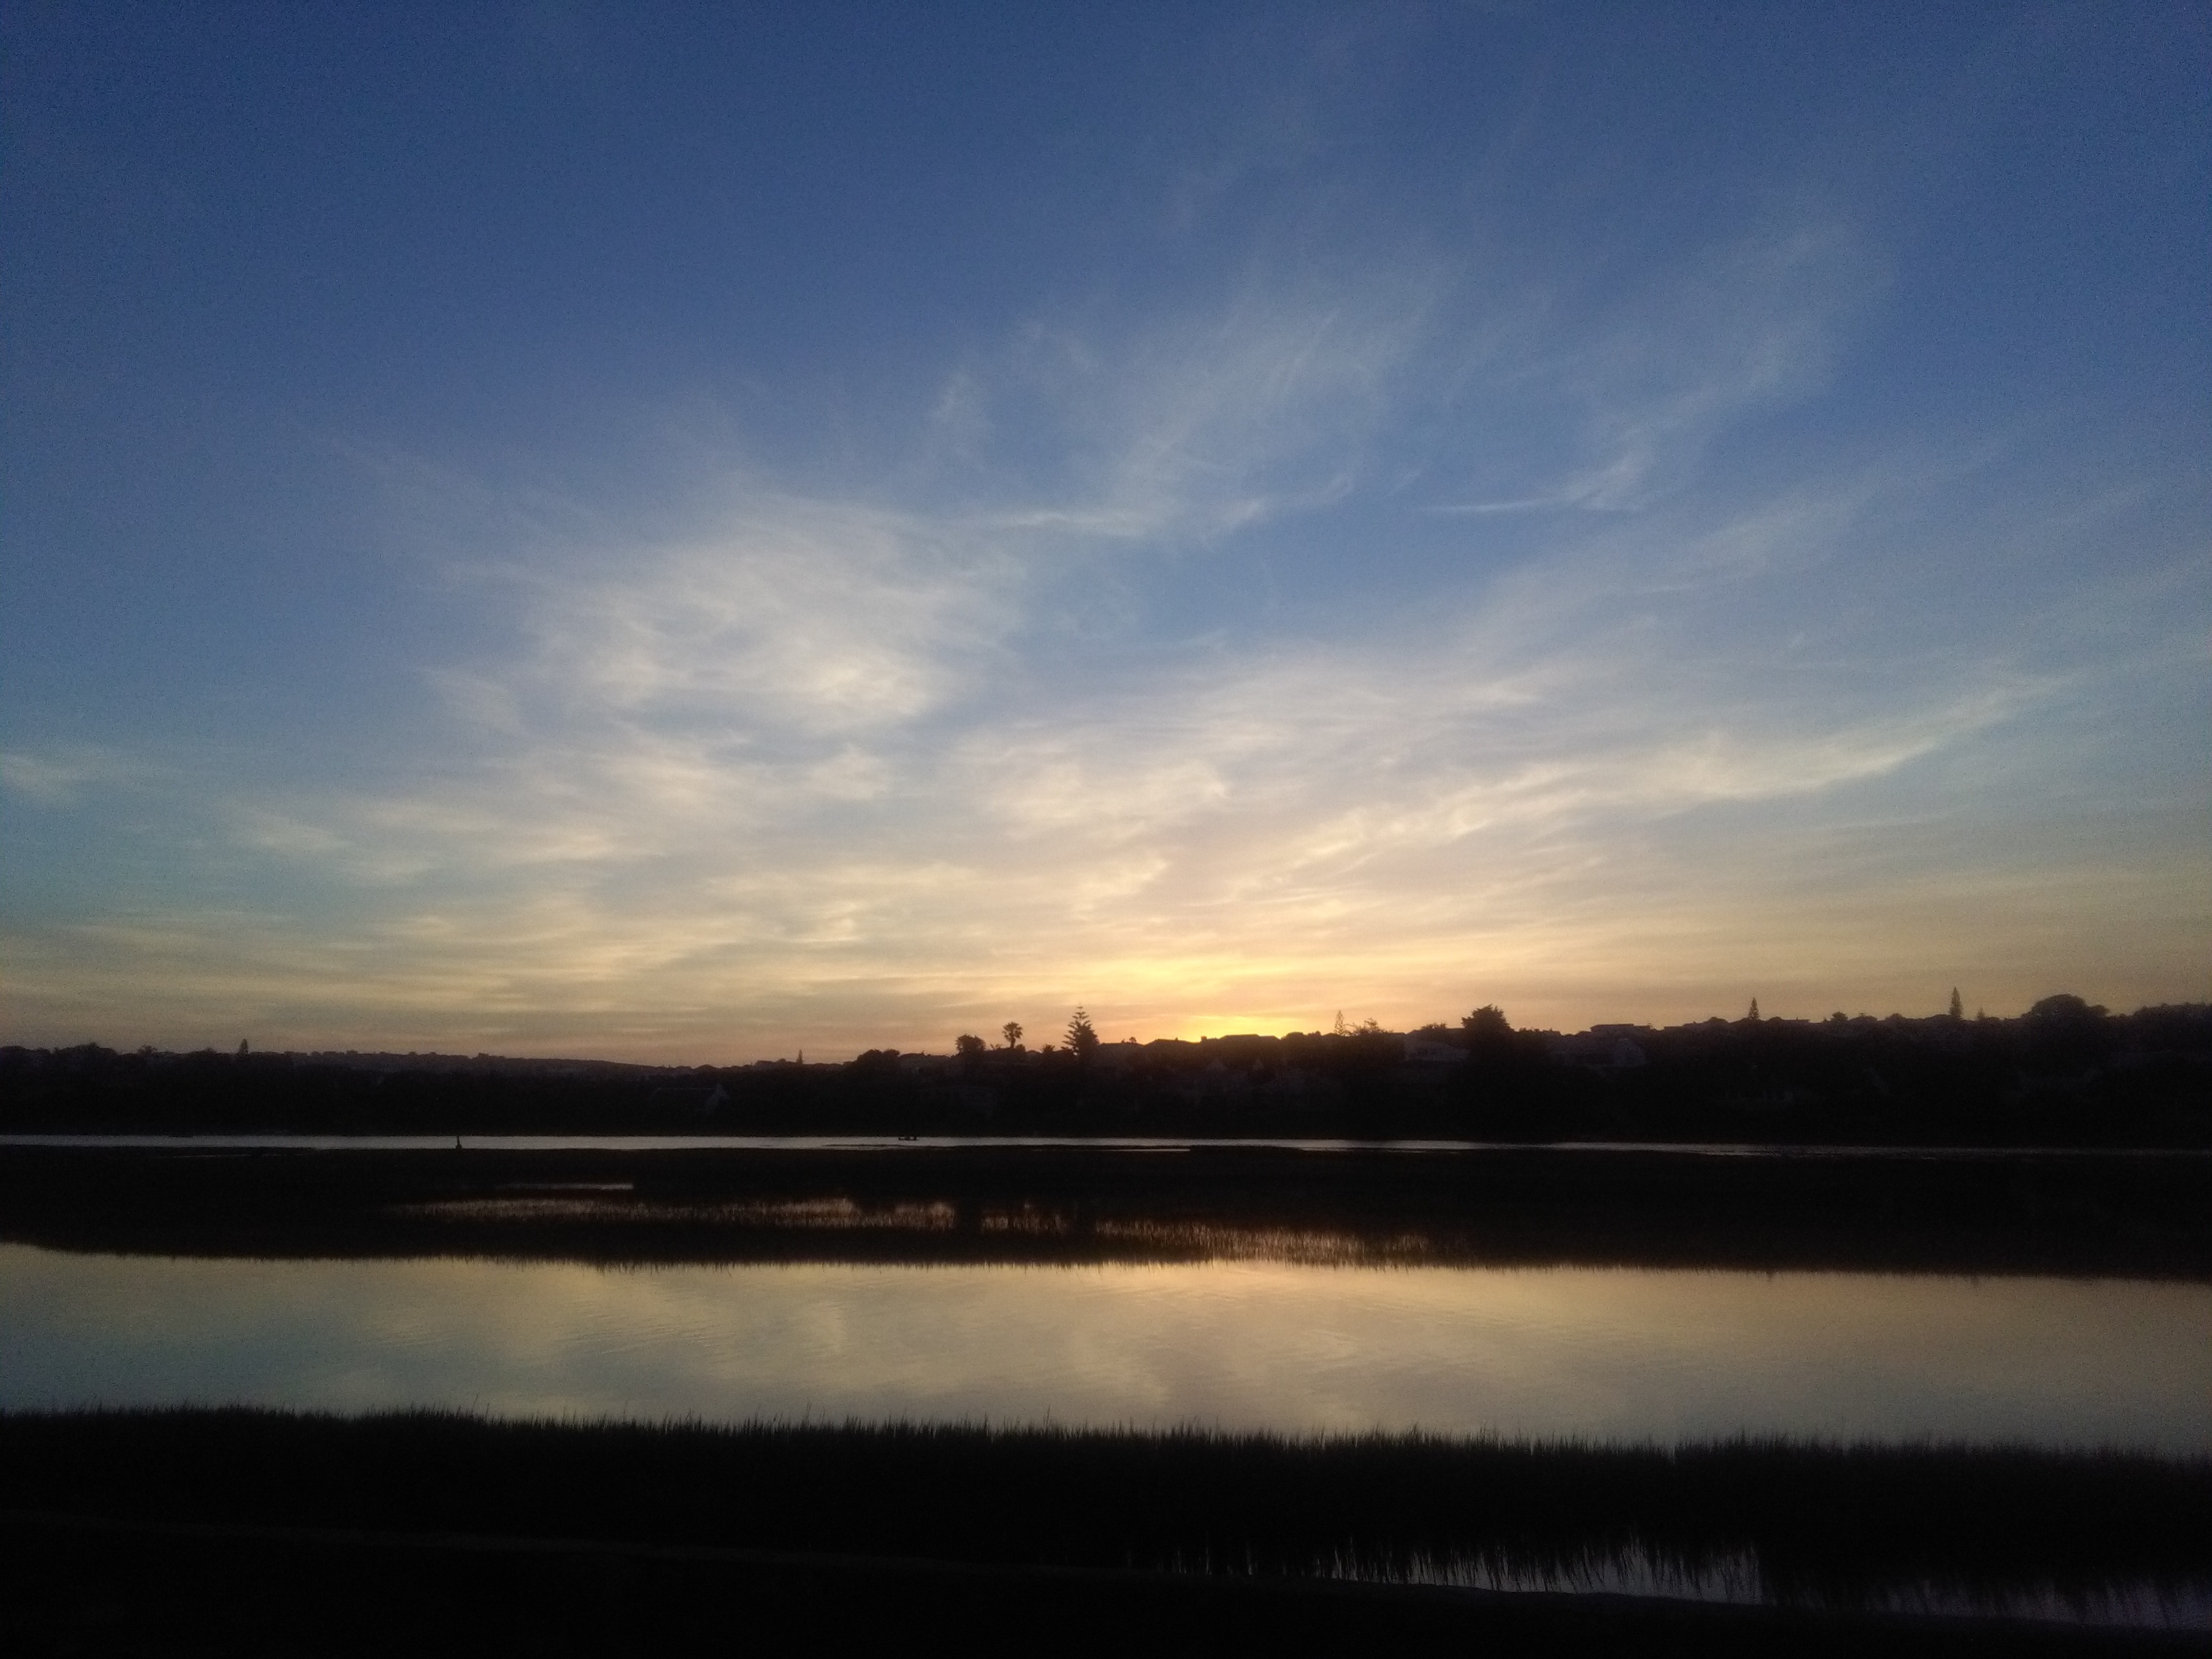
beach, landscape, sea, water, nature, outdoor, ocean, horizon, light, cloud, sky, sunshine, sun, sunrise, sunset, sunlight, morning, lake, dawn, river, summer, travel, dusk, environment, evening, orange, reflection, red, scenic, color, natural, weather, blue, colorful, yellow, season, sunny, beauty, loch, afterglow, atmospheric phenomenon